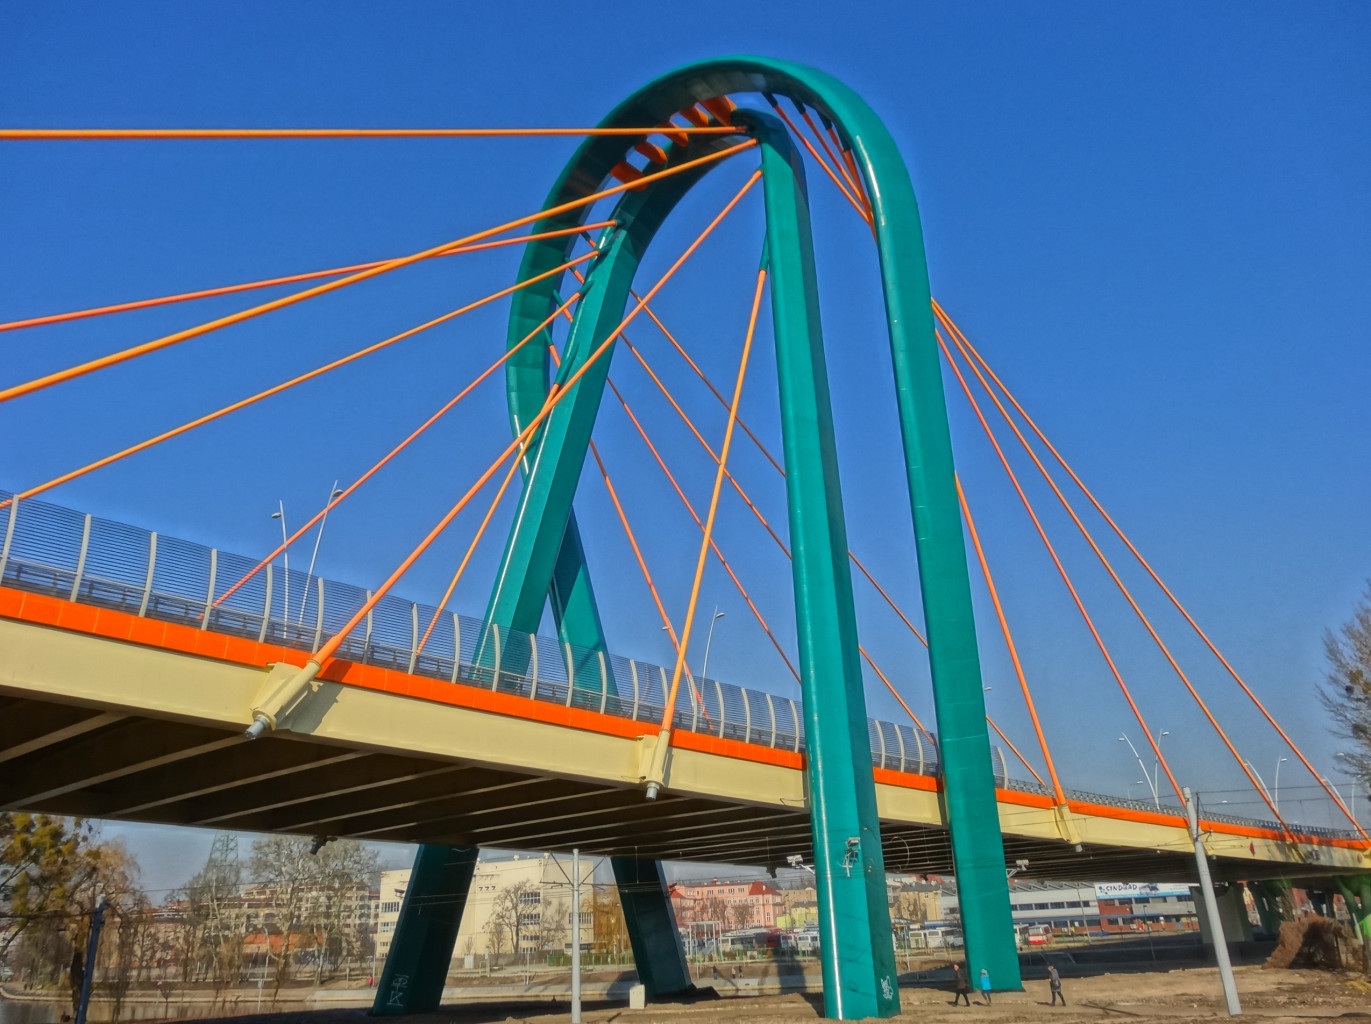
structure, bridge, crossing, river, canal, amusement park, park, leisure, roller coaster, pylon, poland, cable stayed bridge, arch bridge, truss bridge, skyway, amusement ride, outdoor recreation, bydgoszcz, university bridge, nonbuilding structure